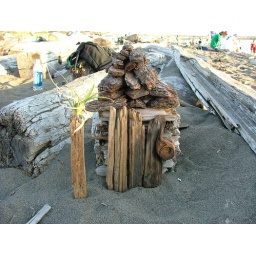
Complete with palm tree and oversized door knob! Made and photographed by Leianna